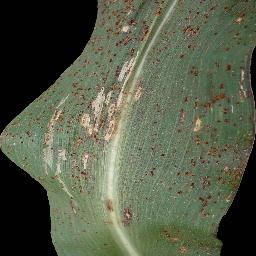
Label: Corn_(Maize)___Common_Rust